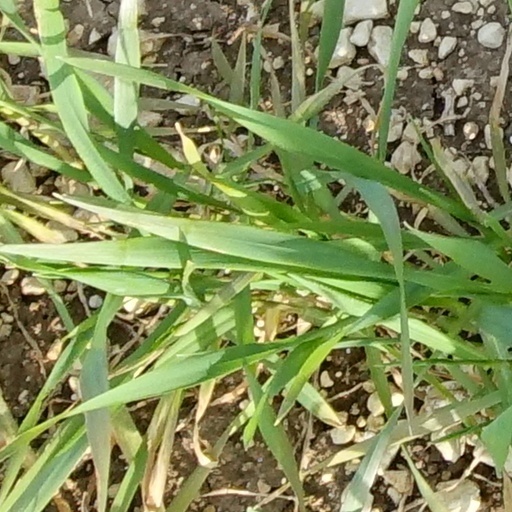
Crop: wheat